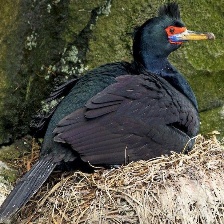
Species: RED FACED CORMORANT
Scientific name: PHALACROCORAX URILE